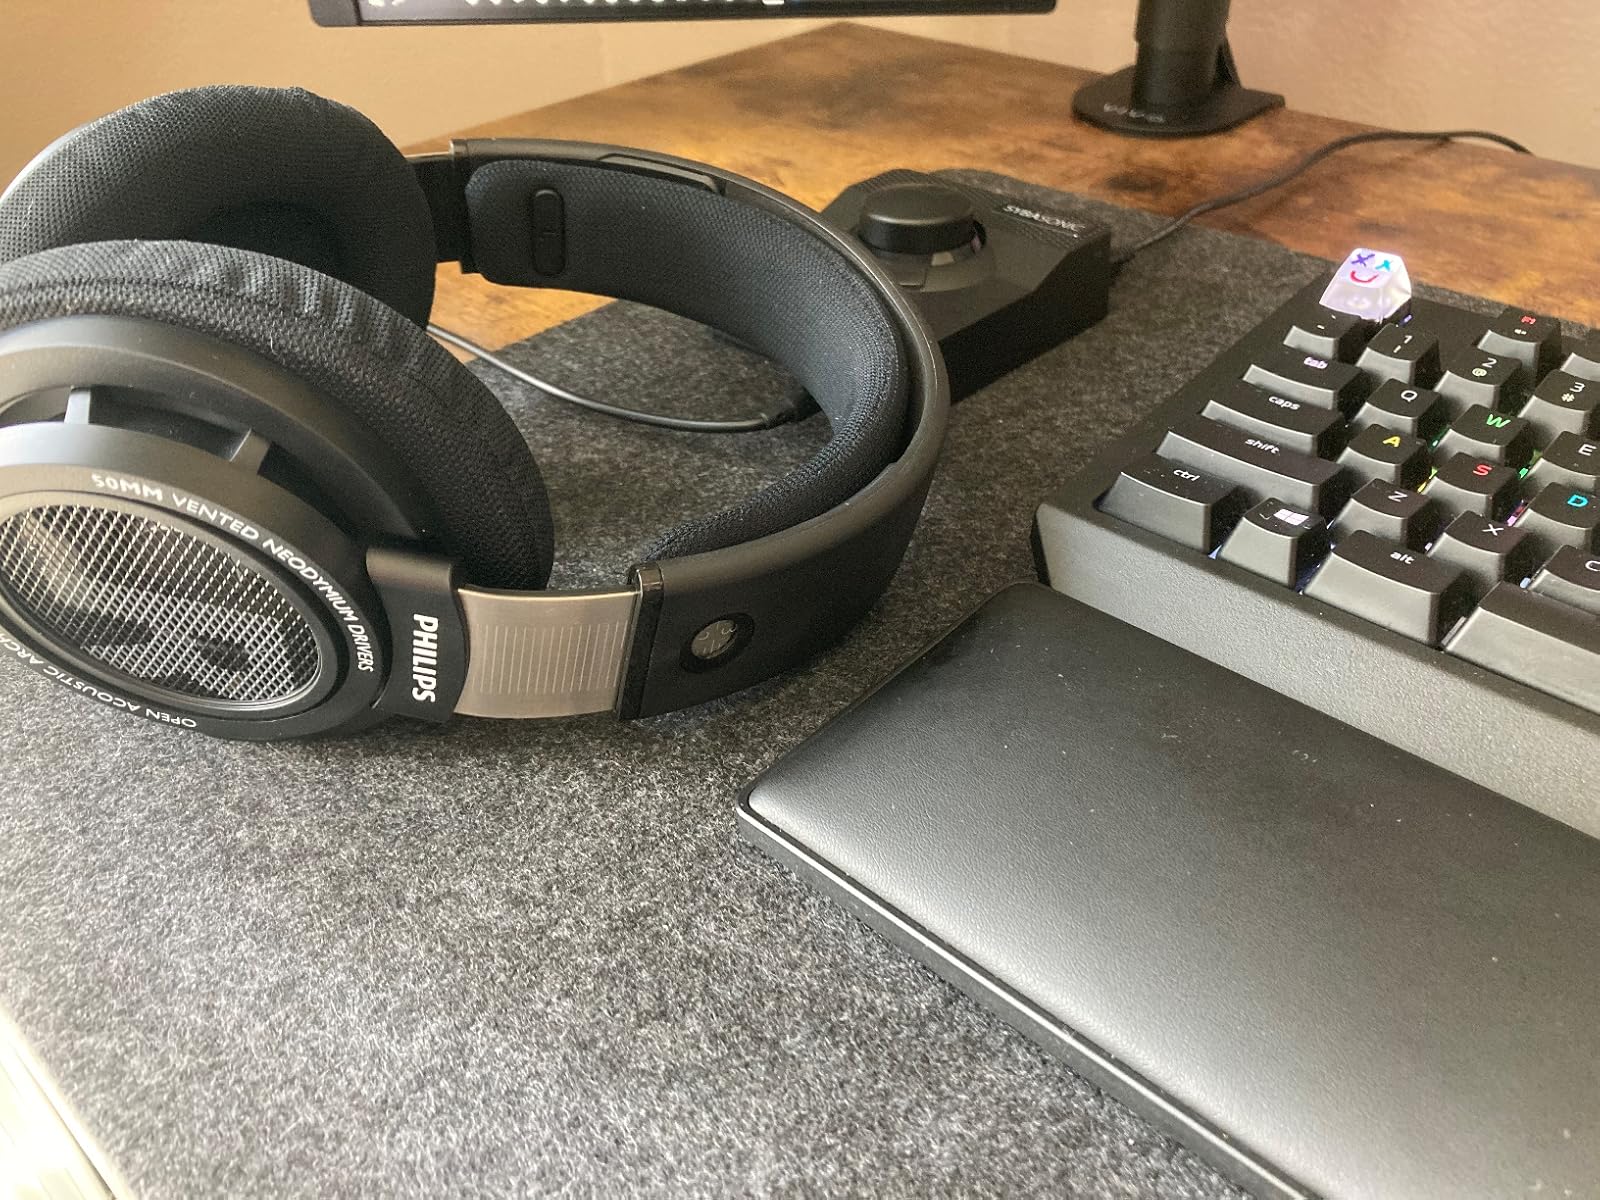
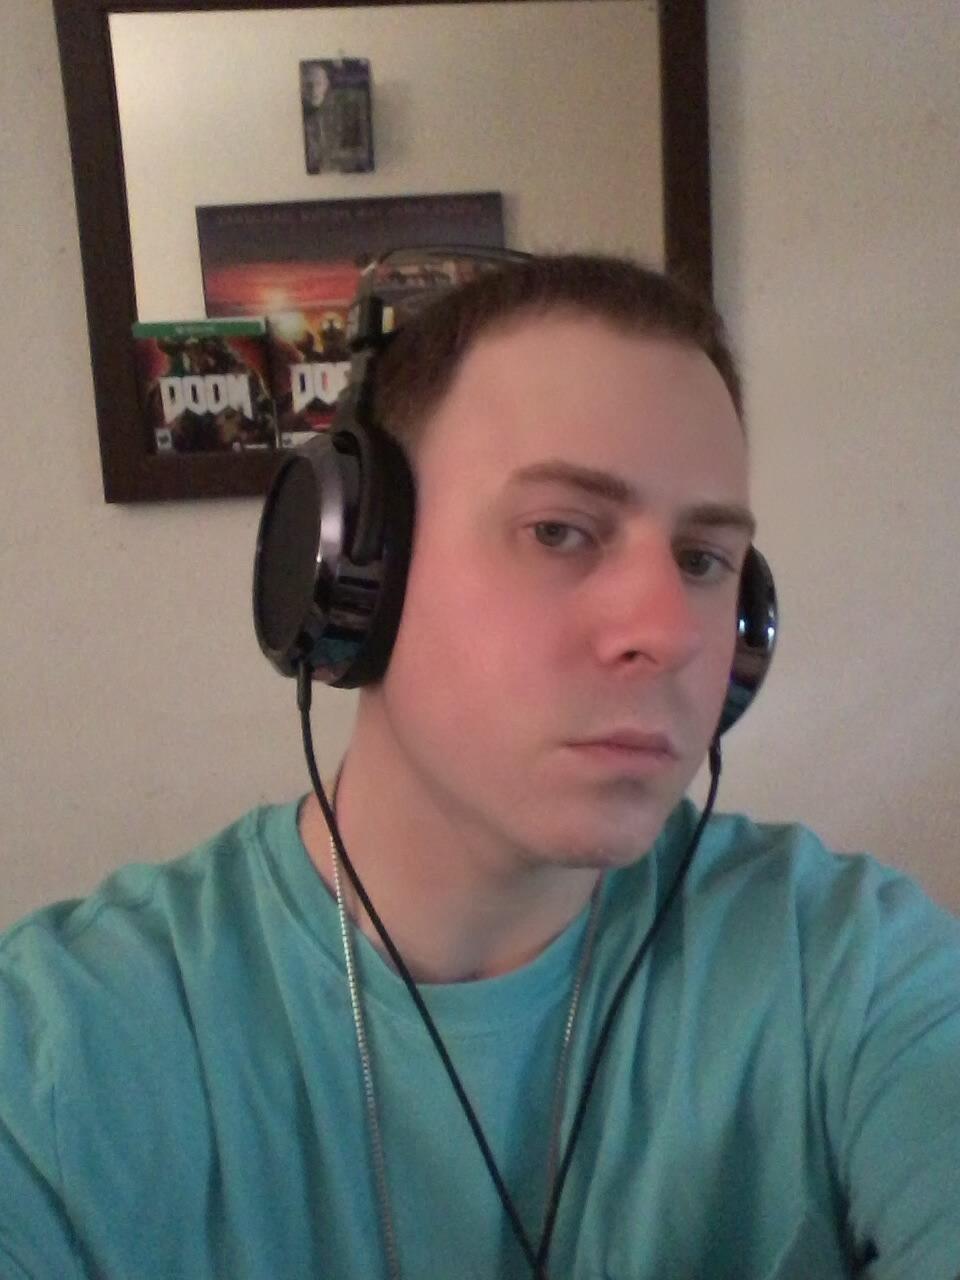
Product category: headphones
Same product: no